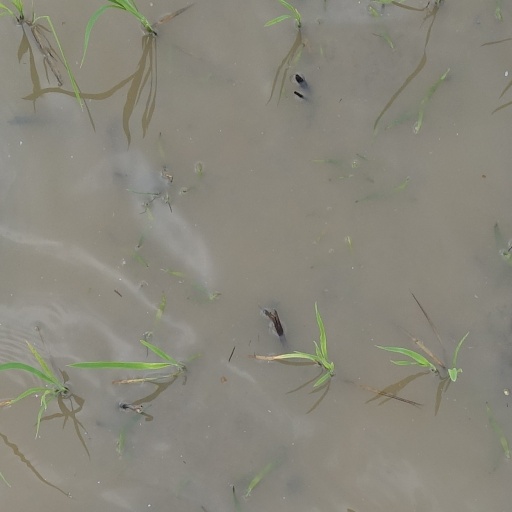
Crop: rice